Pittville Pump Room

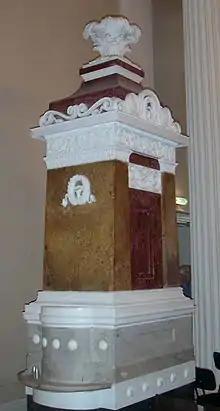
The Pump

The Pump Room was built by the architect John Forbes between 1825 and 1830. It is a Grade I listed building standing at the northern end of Pittville Lawn with landscaped grounds running down to a lake. The building contains the original Pump, made of marble and scagliola, to which the waters are today fed by electric pumping.